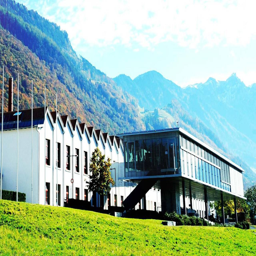
University of Liechtenstein